Antonín Václav Šourek

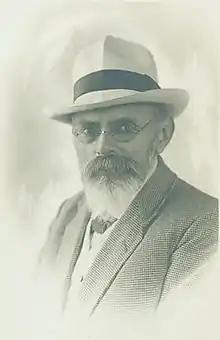
Antonín Šourek

Antonín Šourek graduated in 1876 from a "Realschule" in Písek. From 1876 to 1878 he studied at TU Wien, where he attended lectures on mathematics, physics, and descriptive geometry. He was a student of Emil Weyr. Šourek then went to Czech Technical University in Prague, where he furthered his knowledge of mathematics, physics, and descriptive geometry. In 1880 he passed the examination certifying teaching competence in mathematics and descriptive geometry and went to Bulgaria. There in September 1880 he became a mathematics teacher at the "Realschule" in Slivna. A year later he was transferred from Slivna to Plovdiv. From there, in 1890, he moved to the "Realschule" in Sofia, where he was almost simultaneously appointed professor extraordinarius at Sofia University (founded in October 1888). In 1893 he resigned from the "Realschule" and completely transferred to Sofia University, where he was appointed professor ordinarius in 1898. From the years 1893 to 1902, while continuing his professorial duties at Sofia University, he lectured on descriptive geometry at a school for teacher training. He was an invited speaker at the International Congress of Mathematicians in 1904 at Heidelberg. Beginning in 1893 he also became a professor of descriptive geometry at the Military Academy in Sofia, where he taught for nine years. From 1895 to 1912 he lectured on perspective at the Academy of Painting in Sofia. In 1914 his bad health compelled him to resign his professorship at Sofia University and to move to Rome, where he became an unsalaried secretary of the military attaché. At the beginning of 1916 Šourek went to Bern, where he helped care for Bulgarian war prisoners. At the request of university administrators, after the end of WWI he returned to Sofia University and taught there from 1921 until his death in 1926.